Visionary architecture

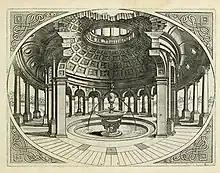
Rotunda Project by Hans Vredeman de Vries

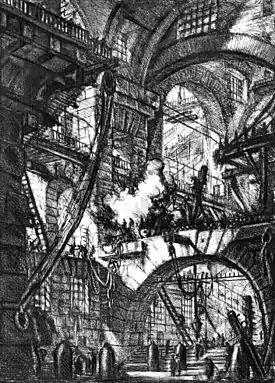
"The Smoking Fire" from "The Imaginary Prisons" by Giovanni Battista Piranesi, 1761 edition

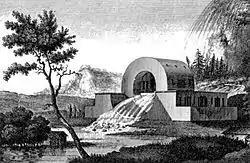
House for the Waterworks Director by Claude Nicolas Ledoux,

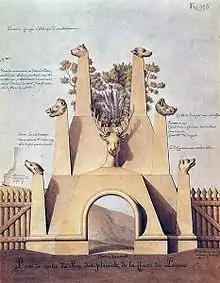
Jean-Jacques Lequeu's design for the gate of a hunting ground,

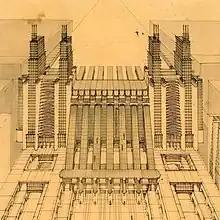
Stazione by Antonio Sant'Elia

During the Renaissance, building styles evolved rapidly because of the introduction of perspective. This discovery allowed architects to experiment with imaginary architectural scenes. While many architects wrote on the subject, others articulated their concepts and ideas in their drawings. In the 16th century, a Dutch painter and architect, Jan Vredeman de Vries, produced numerous engravings that portrayed new forms of architecture. His architectural designs were pure fantasy and imagination—and avant-garde architectural spaces.